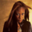
Label: woman